Earth (historical chemistry)

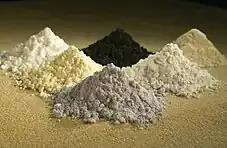
These rare-earth oxides are used as tracers to determine which parts of a watershed are eroding. Clockwise from top center: praseodymium, cerium, lanthanum, neodymium, samarium, and gadolinium.

Earths were defined by the Ancient Greeks as "materials that could not be changed further by the sources of heat then available". Several oxides were thought to be earths, such as aluminum oxide and magnesium oxide. It was not discovered until 1808 that these weren't elements but metallic oxides.